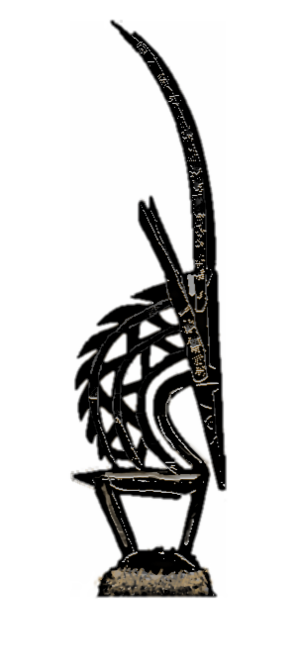
Le cimier est un ornement qui surmonte un casque ou un heaume.
Les Bambaras sont des Mandingues de l'Afrique de l'Ouest, établis principalement dans le sud de l'actuel Mali, également dans l’ouest du Burkina Faso et au nord de la Côte d’Ivoire où ils y sont appelés Dioulas : ce qui signifie commerçants en langue mandingue. Ils formèrent de la fin du XVIIᵉ siècle au milieu du XIXᵉ siècle le royaume bambara de Ségou. Ils parlent le bambara, une des langues mandées.